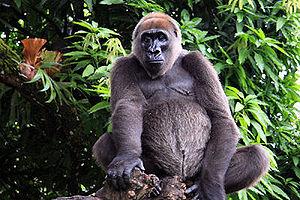
Le Gorille de la rivière Cross est, avec le Gorille des plaines de l’ouest, une sous-espèce du Gorille de l'ouest.